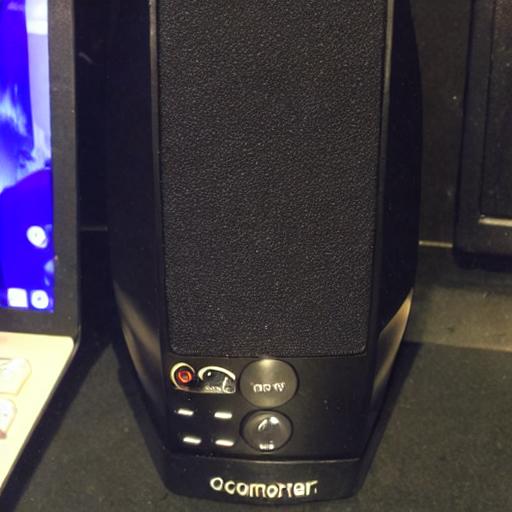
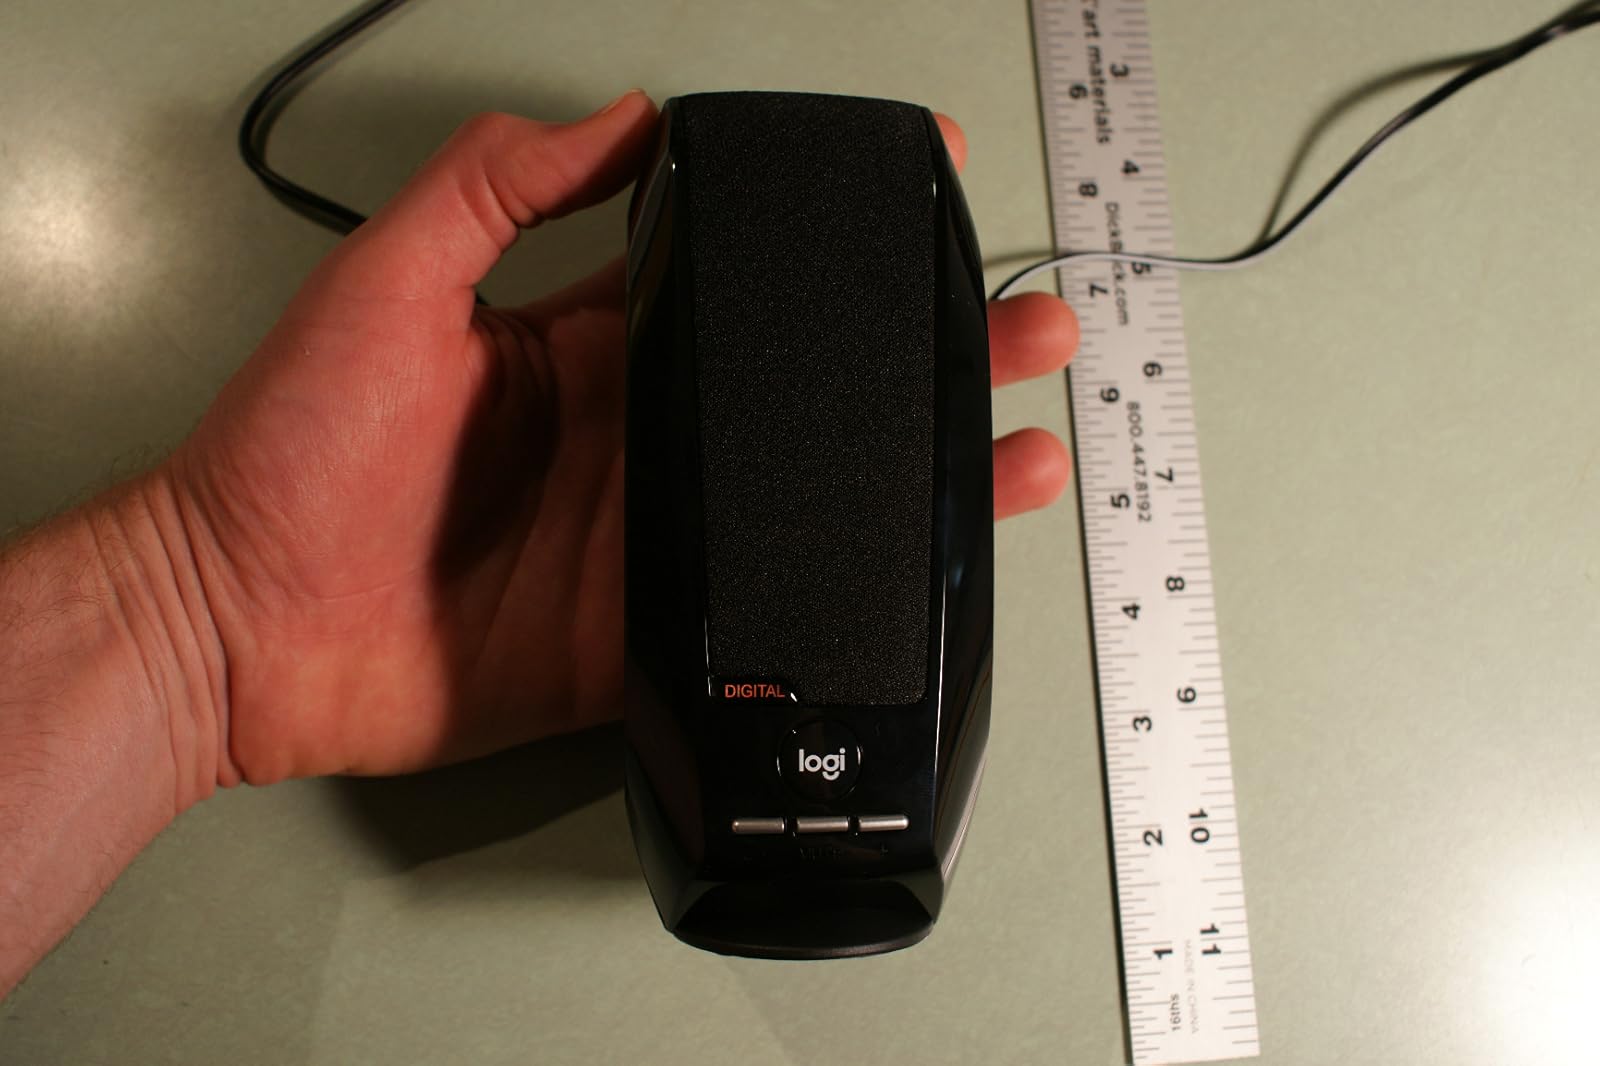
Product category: speaker
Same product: no